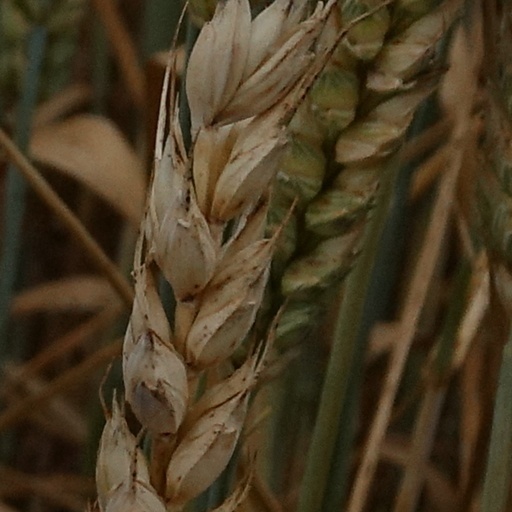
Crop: wheat